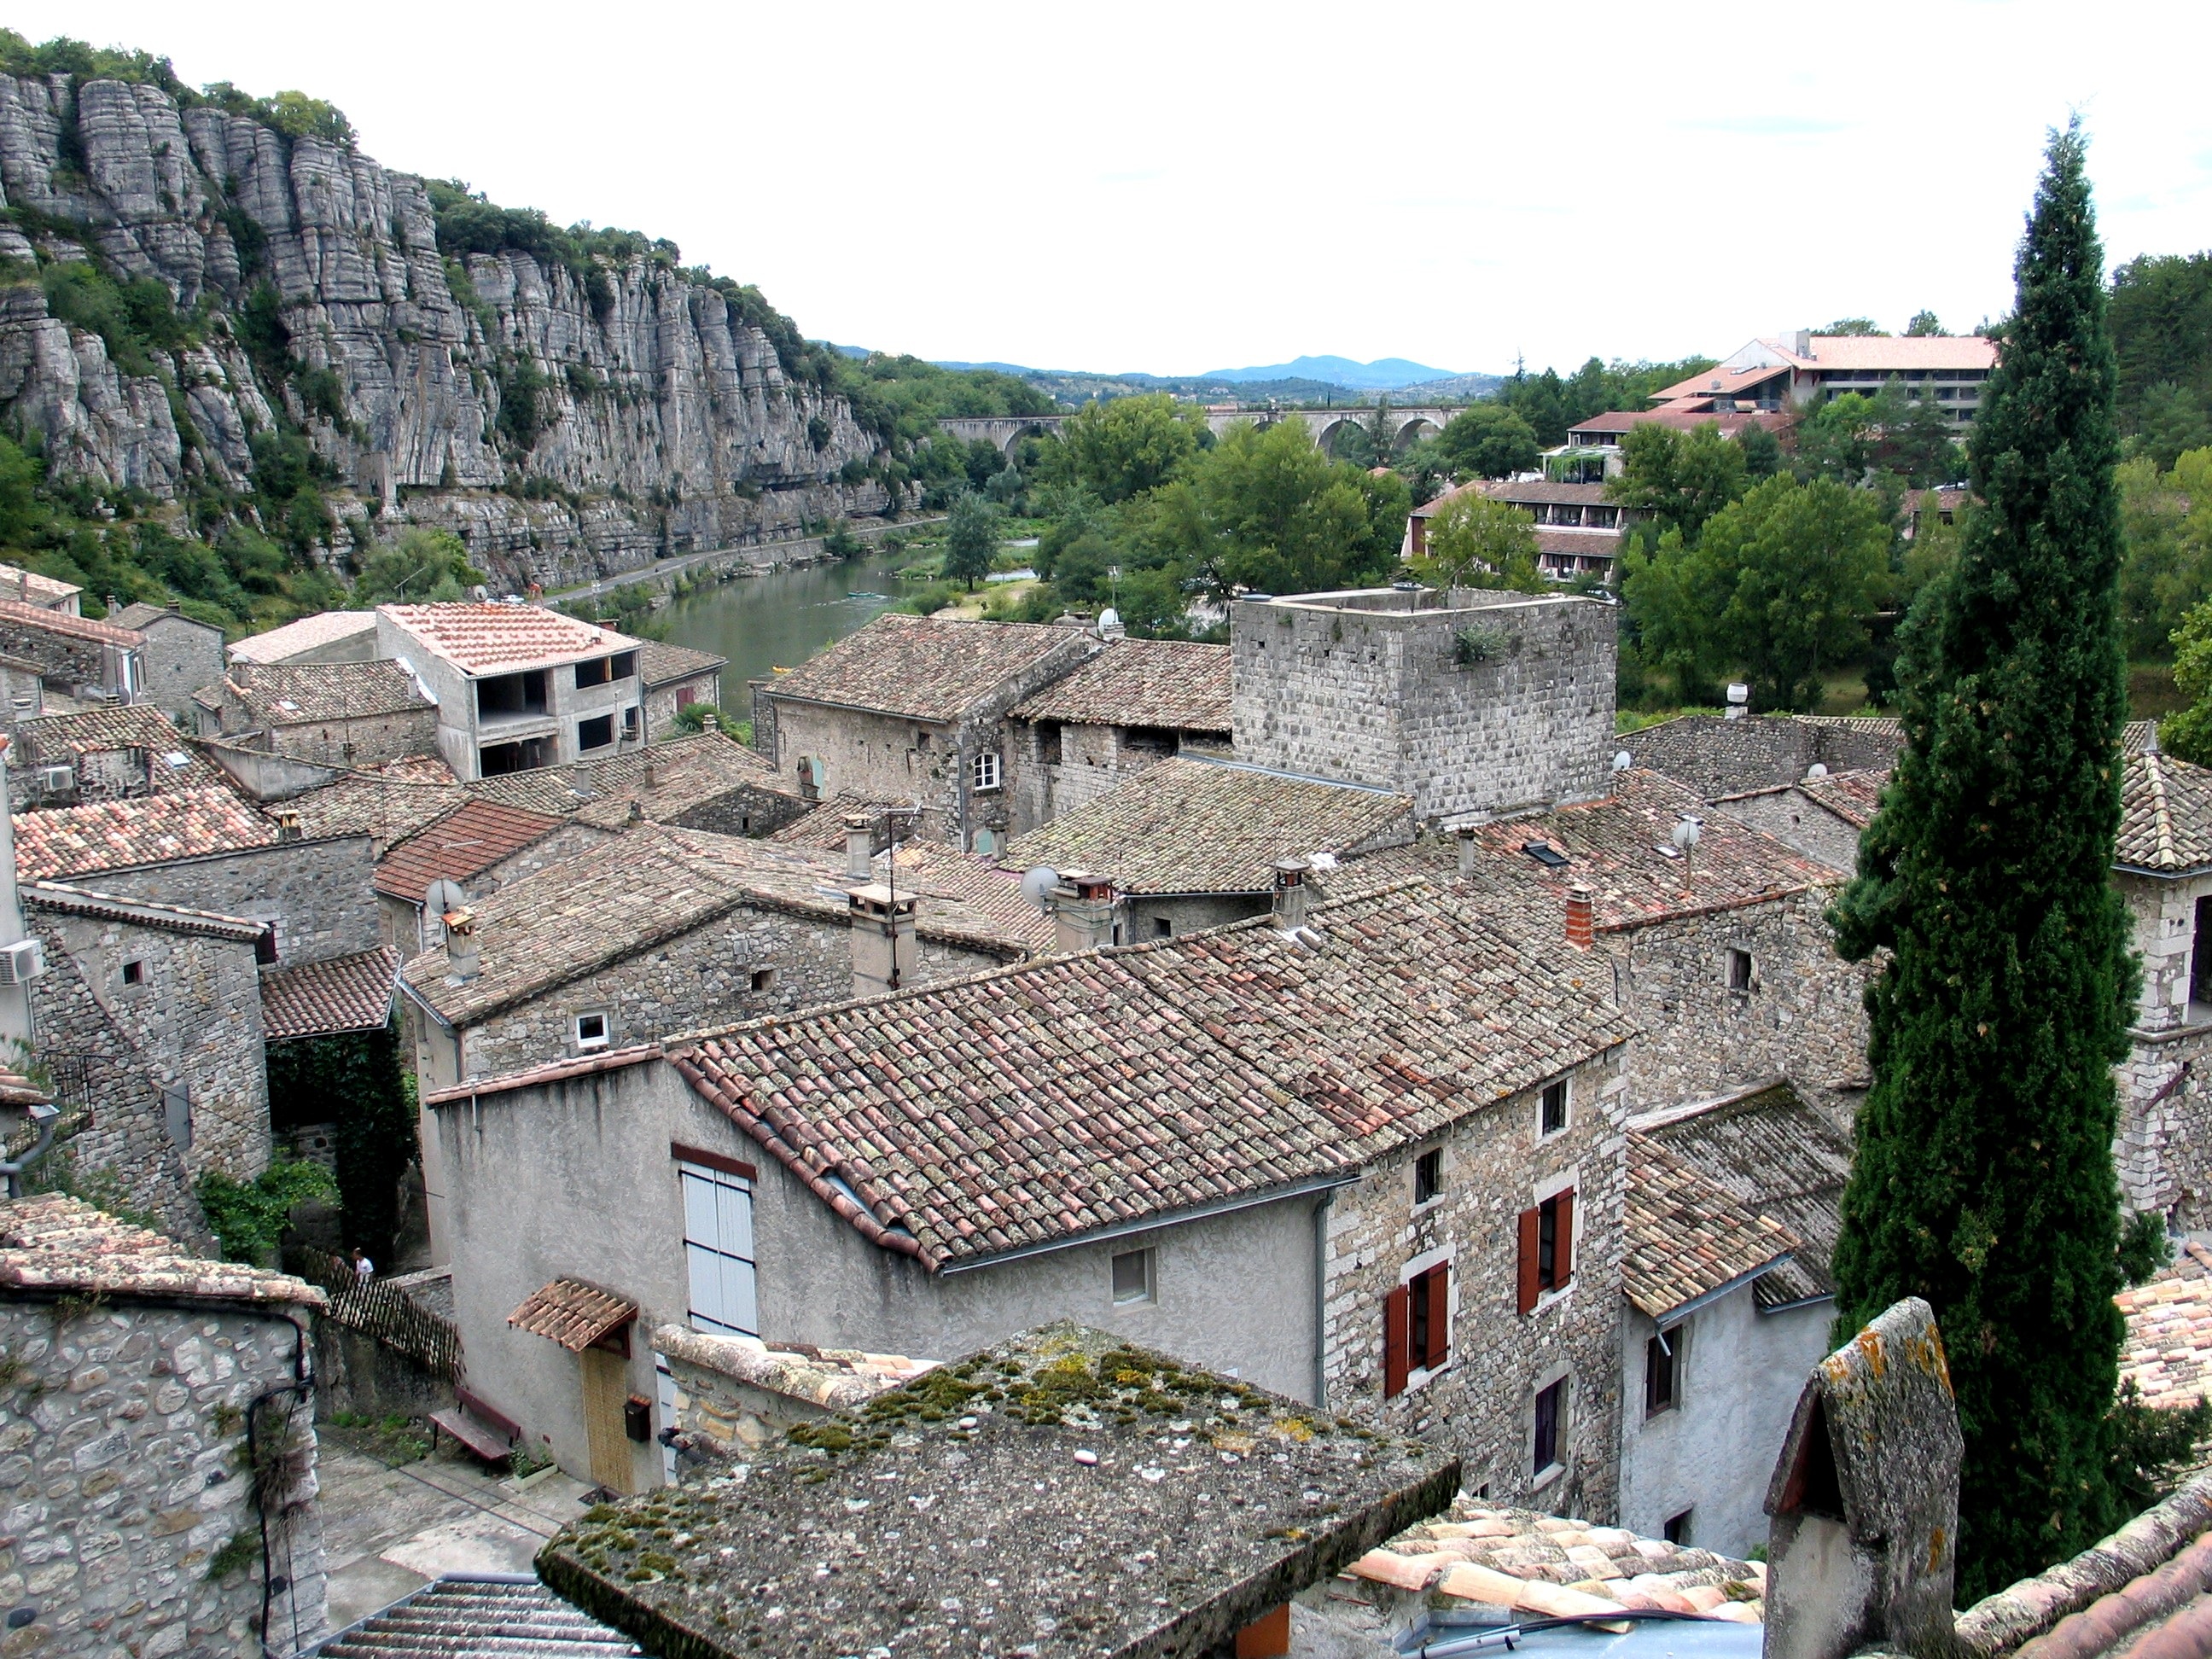
landscape, town, mountain range, village, cottage, tourism, ruins, monastery, ardeche, old village, human settlement, geological phenomenon